Wake Forest University

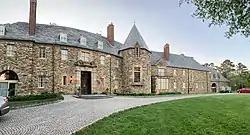
Graylyn Estate

Reynolda House Museum of American Art is the centerpiece of the Reynolda Estate, from which the university's Reynolda Campus takes its name. The residence was constructed in 1917 by Katharine Smith Reynolds and her husband, Richard Joshua Reynolds, founder of the R.J. Reynolds Tobacco Company. It was converted to an art museum in 1967 and has been affiliated with Wake Forest University since 2002.